Ferdinand Habsburg (racing driver)

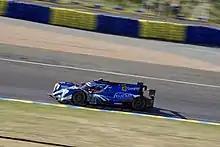
The #41 Oreca 07 at the 2022 24 Hours of Le Mans driven by Habsburg, Rui Andrade and Norman Nato

On 26 February, it was confirmed he would compete in the FIA World Endurance Championship for Team WRT alongside Robin Frijns and Charles Milesi, driving an Oreca 07 in the LMP2 class. During the first round in the 6 Hours of Spa-Francorchamps, Habsburg and his team finished tenth and in the following race, the 8 Hours of Portimão, his team finished in fourth position. However, it was in the next race, the 6 Hours of Monza that Habsburg clinched his first LMP2 podium, finishing in second place. In round four, that being the 24 Hours of Le Mans, Habsburg and his Team WRT teammates clinched a dramatic LMP2 class win after their sister Team WRT car suffered a throttle Sensor failure on the final lap whilst in the lead of the race. After a two-month long break the trio won the 6 Hours of Bahrain. The following weekend, Habsburg, Frijns and Milesi clinched the LMP2 title after scoring a third consecutive victory in the series at the 8-hour race at the same venue. Habsburg also became the first Austrian to win the LMP2 title in the World Endurance Championship.